Age of Empires (video game)

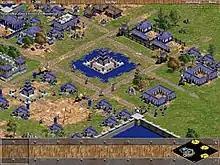
A custom scenario: Champa invaders attack the Khmer Empire, which attempts to construct the legendary Angkor Wat.

The game features four single-player campaigns in which the player is required to complete specific objectives. Campaigns are a collection of scenarios which are completed in a linear fashion. The campaigns follow the history of the Egyptian, Greek, Babylonian and Yamato civilizations; there is also a complete campaign specially made for the demo version that takes place in the Hittite Empire. Aside from the campaigns, there is a game mode called "random map", in which a different map is generated for each new game. Variations of random map, such as the resource-heavy "death match", are also available.